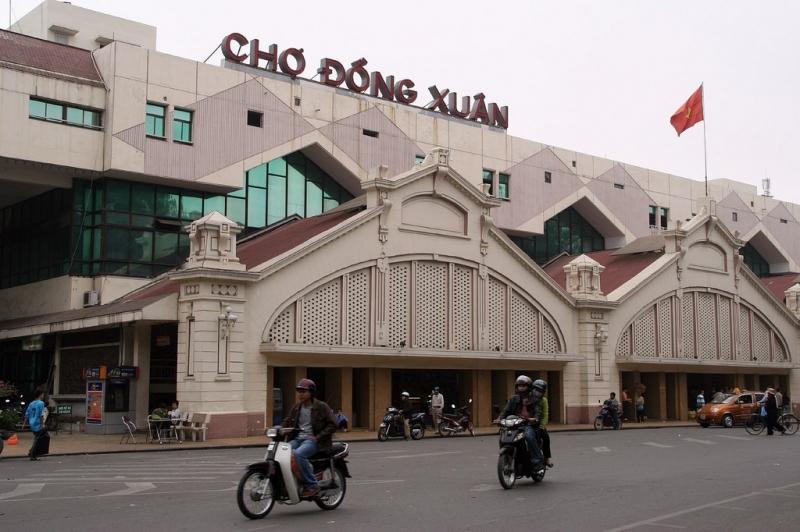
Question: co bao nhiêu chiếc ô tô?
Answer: có một chiếc ô tô